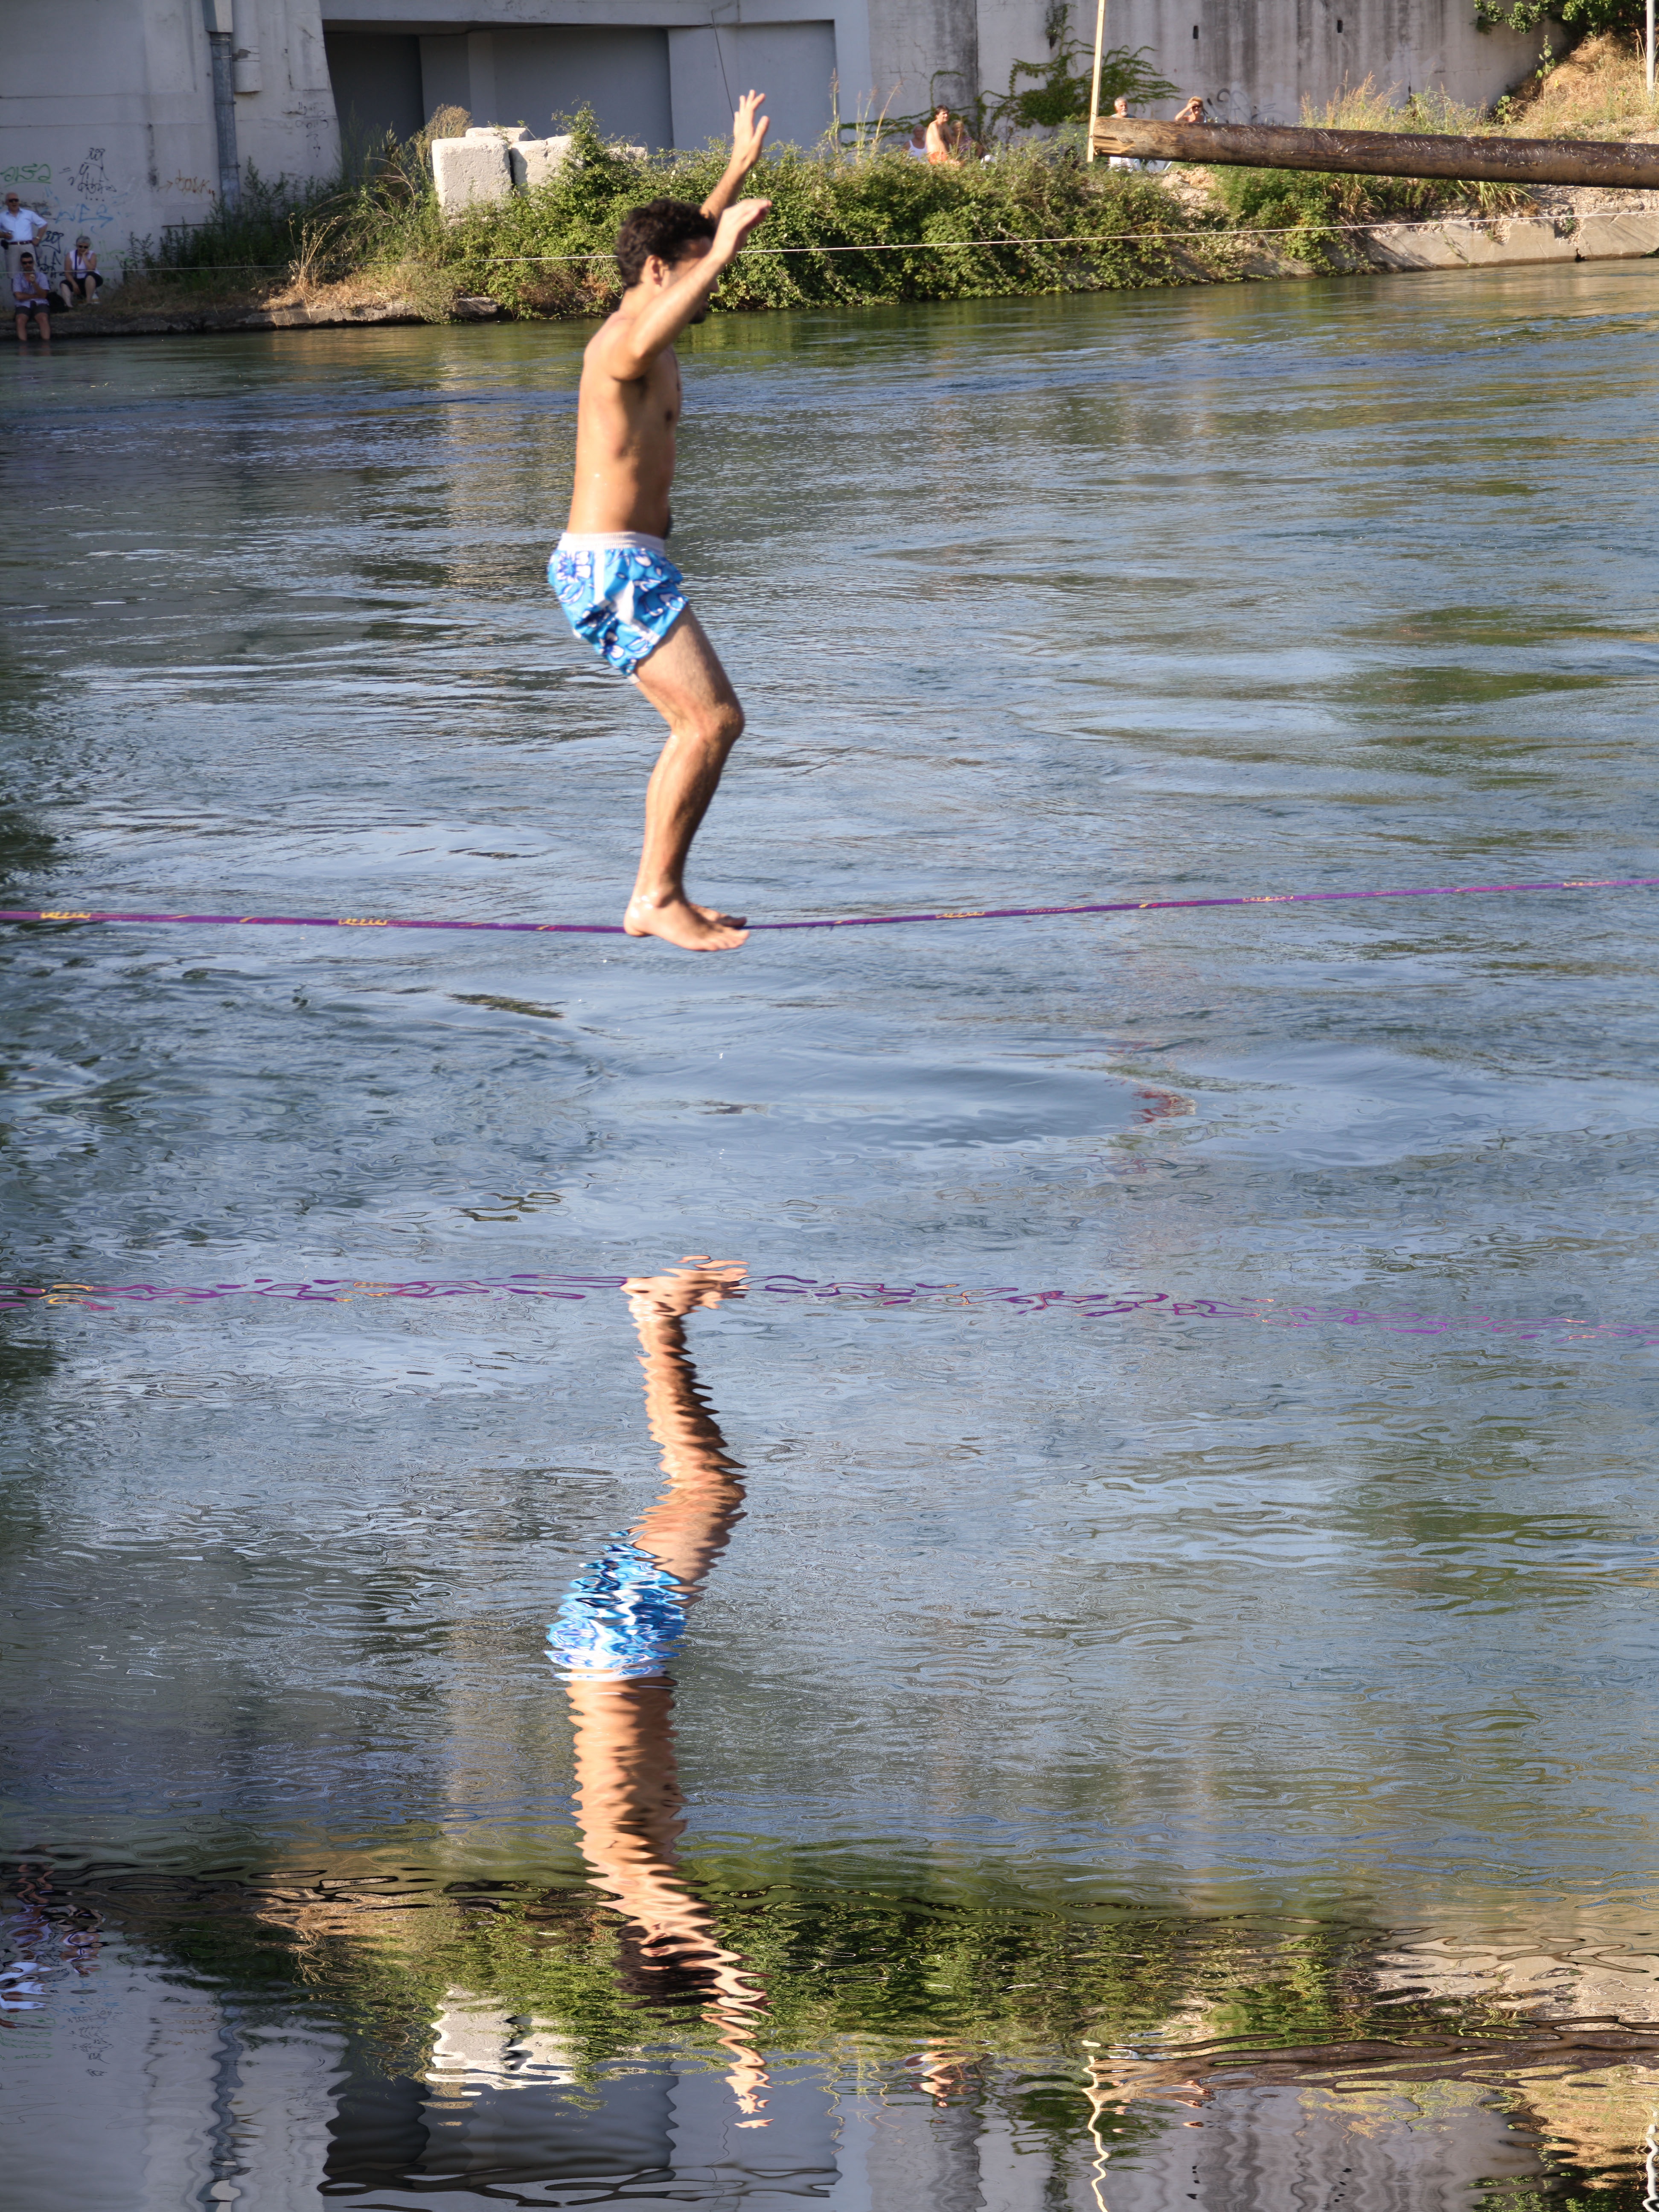
sea, water, sport, lake, jump, vacation, guy, jumping, sports, acrobat, physical fitness, equlibrista, naviglio, walk line